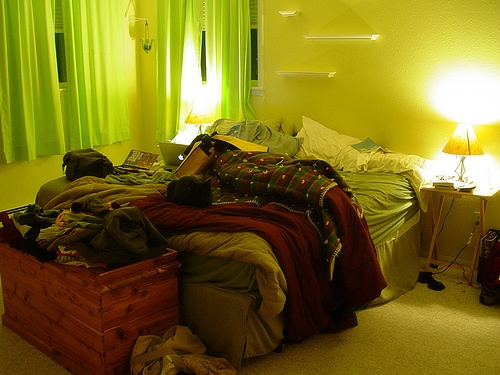
A bed in a bedroom covered in clutter between two tables with lamps on them.
The large, unmade bed has clothes scattered about it.
an image of a bedroom that is dishelved with clothes strewn
An unmade bed and chest covered in a mess of blankets.
There is a messy bed with lots of belongings on it